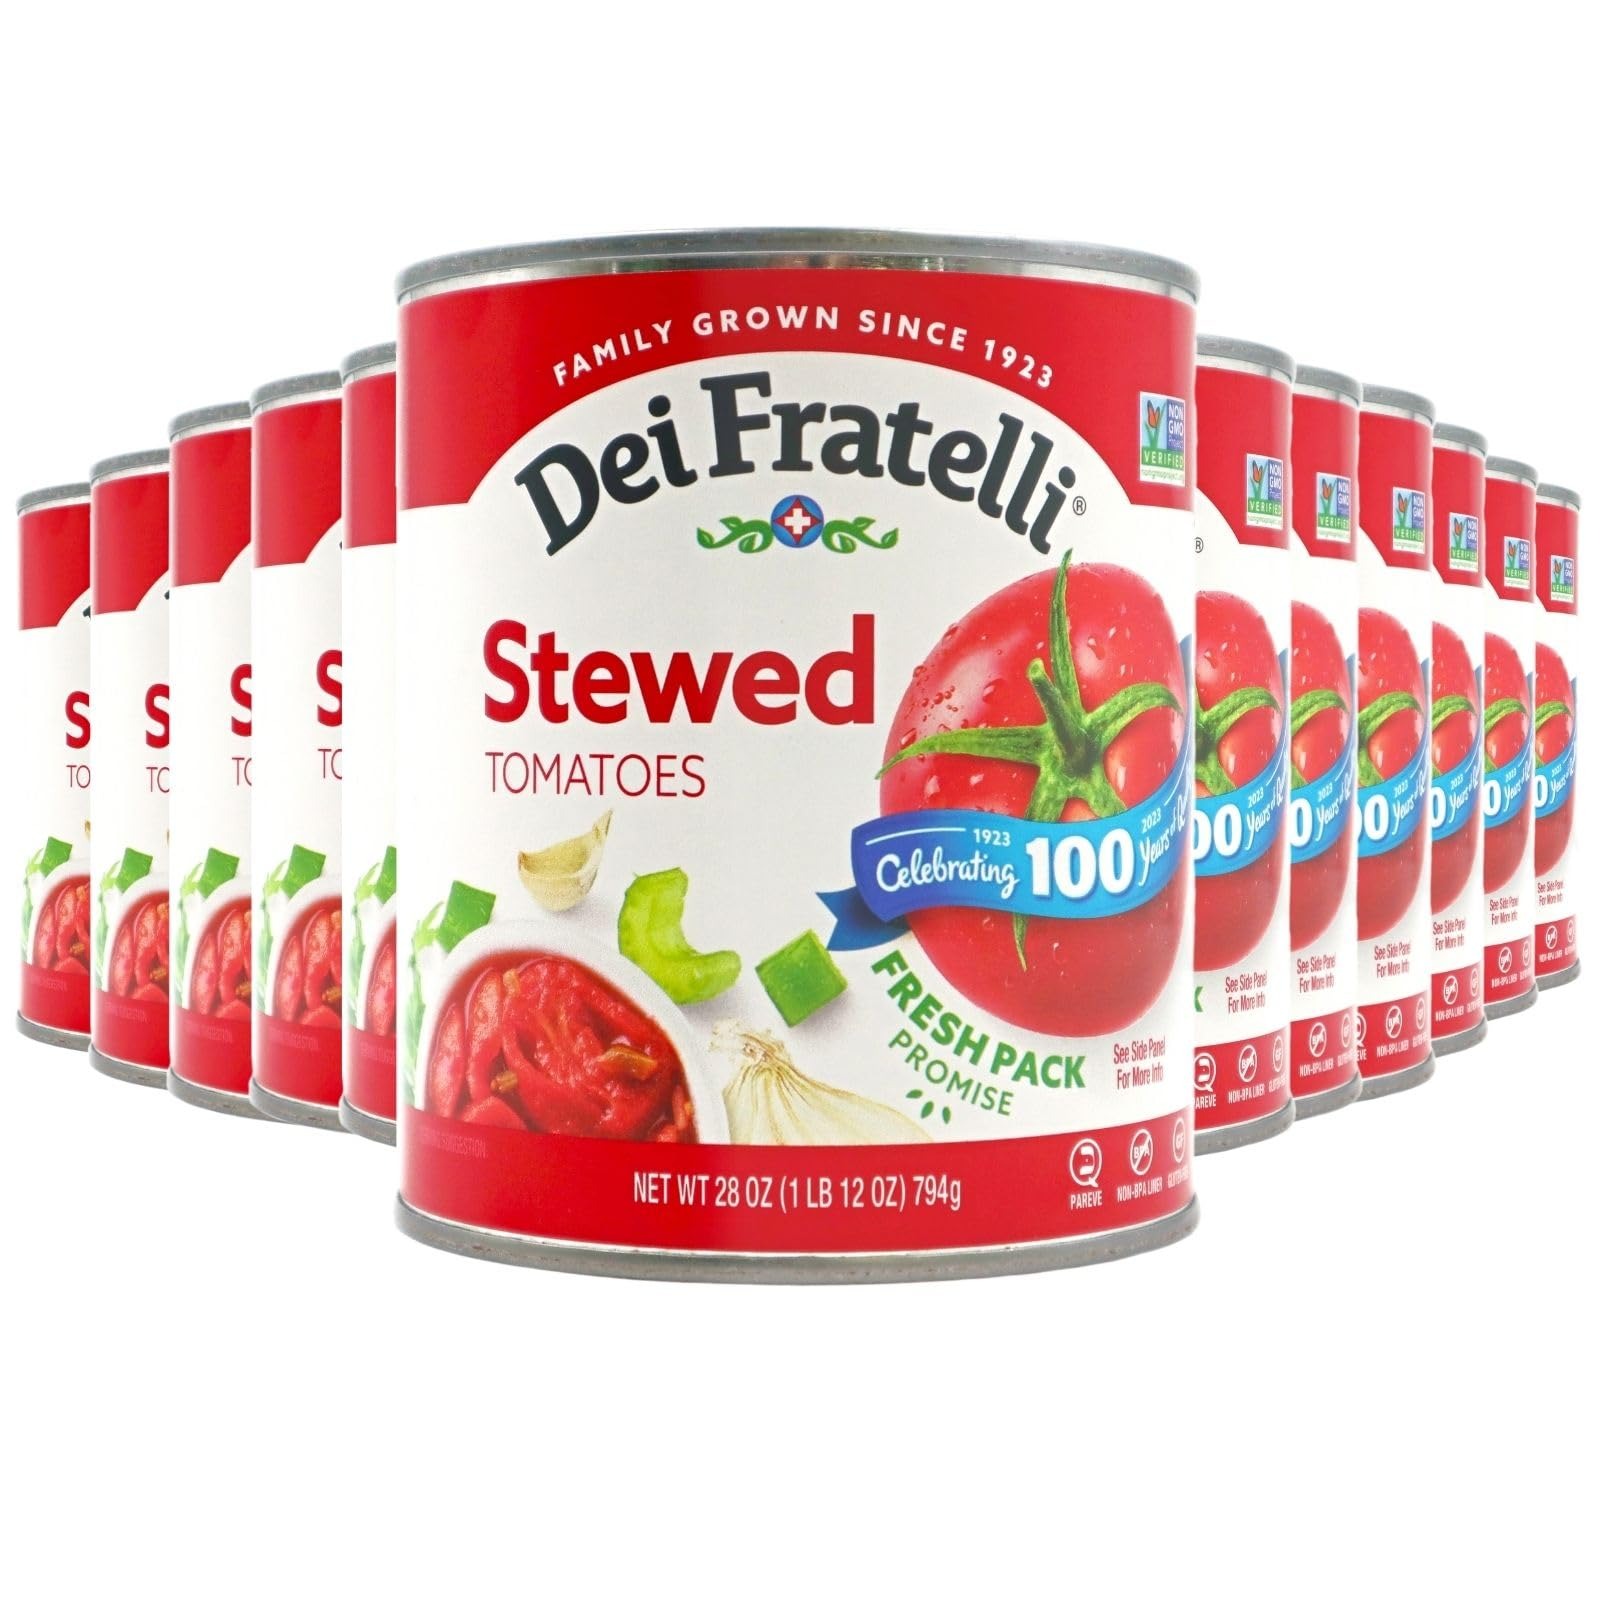
Item Name: Dei Fratelli - Stewed Tomatoes - 28oz - 12 pack
Bullet Point 1: An excellent blend of vegetables, herbs and spices
Bullet Point 2: We're told this is another item with a fresh taste that is scrumptious straight from the can
Product Description: An excellent blend of vegetables, herbs and spices that are recipe ready. We&apos;re told this is another item with a fresh taste that is scrumptious straight from the can. Who are we to disagree?
Value: 336.0
Unit: Ounce

Price: 2.38